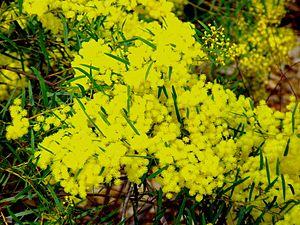
Acacia fimbriata est une espèce de plante de la famille des Fabacées. Il est originaire des régions côtières et des plateaux avoisinants de l'est de l'Australie.
Jaune mimosa est un nom de couleur en usage dans la mode et la décoration, pour désigner une nuance de jaune en référence aux fleurs dites mimosa, du genre acacia, célèbres en France pour leur floraison en hiver.
Les fêtes de printemps en Moldavie sont des fêtes importantes associées à l'idée de renouveau.
Acacia est un genre d'arbres et arbustes appartenant à la famille des Fabacées. Dans le langage courant, les espèces de ce genre prennent, selon les cas, l'appellation d'acacia, cassier, mimosa, mulga ou encore tamarin.